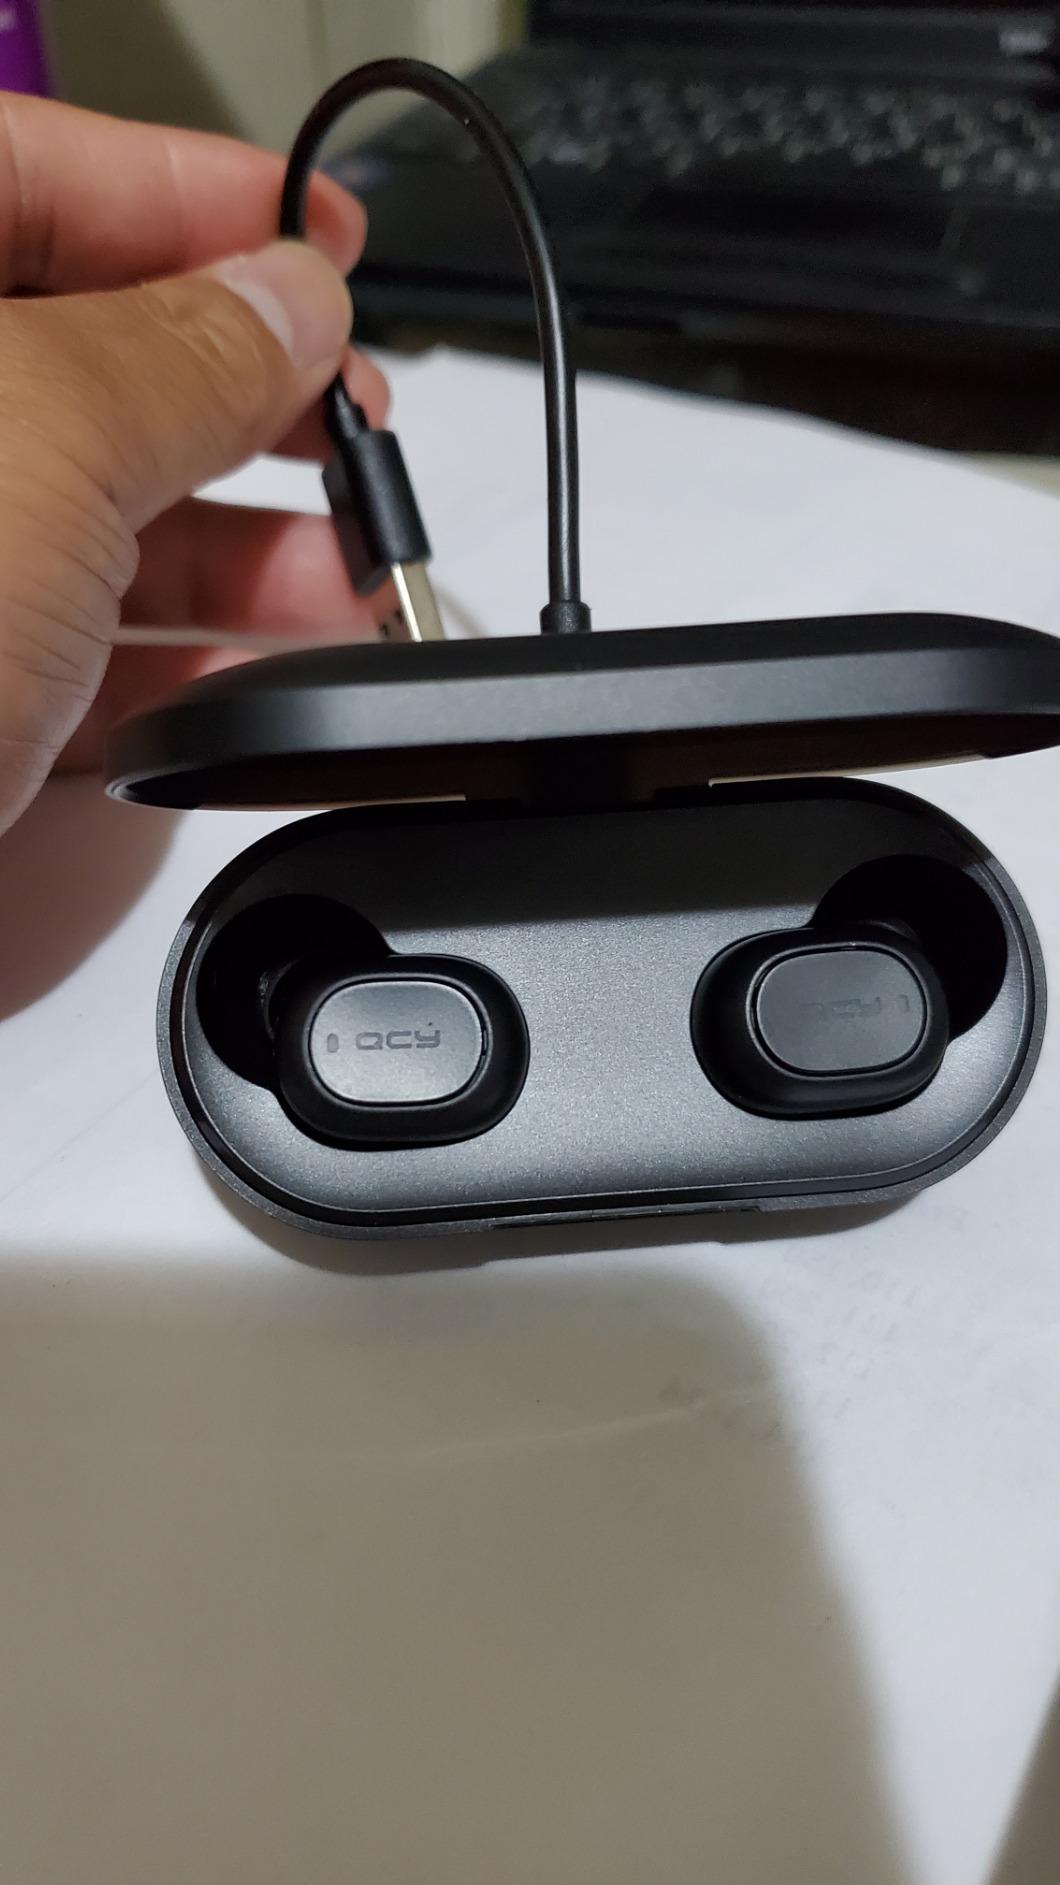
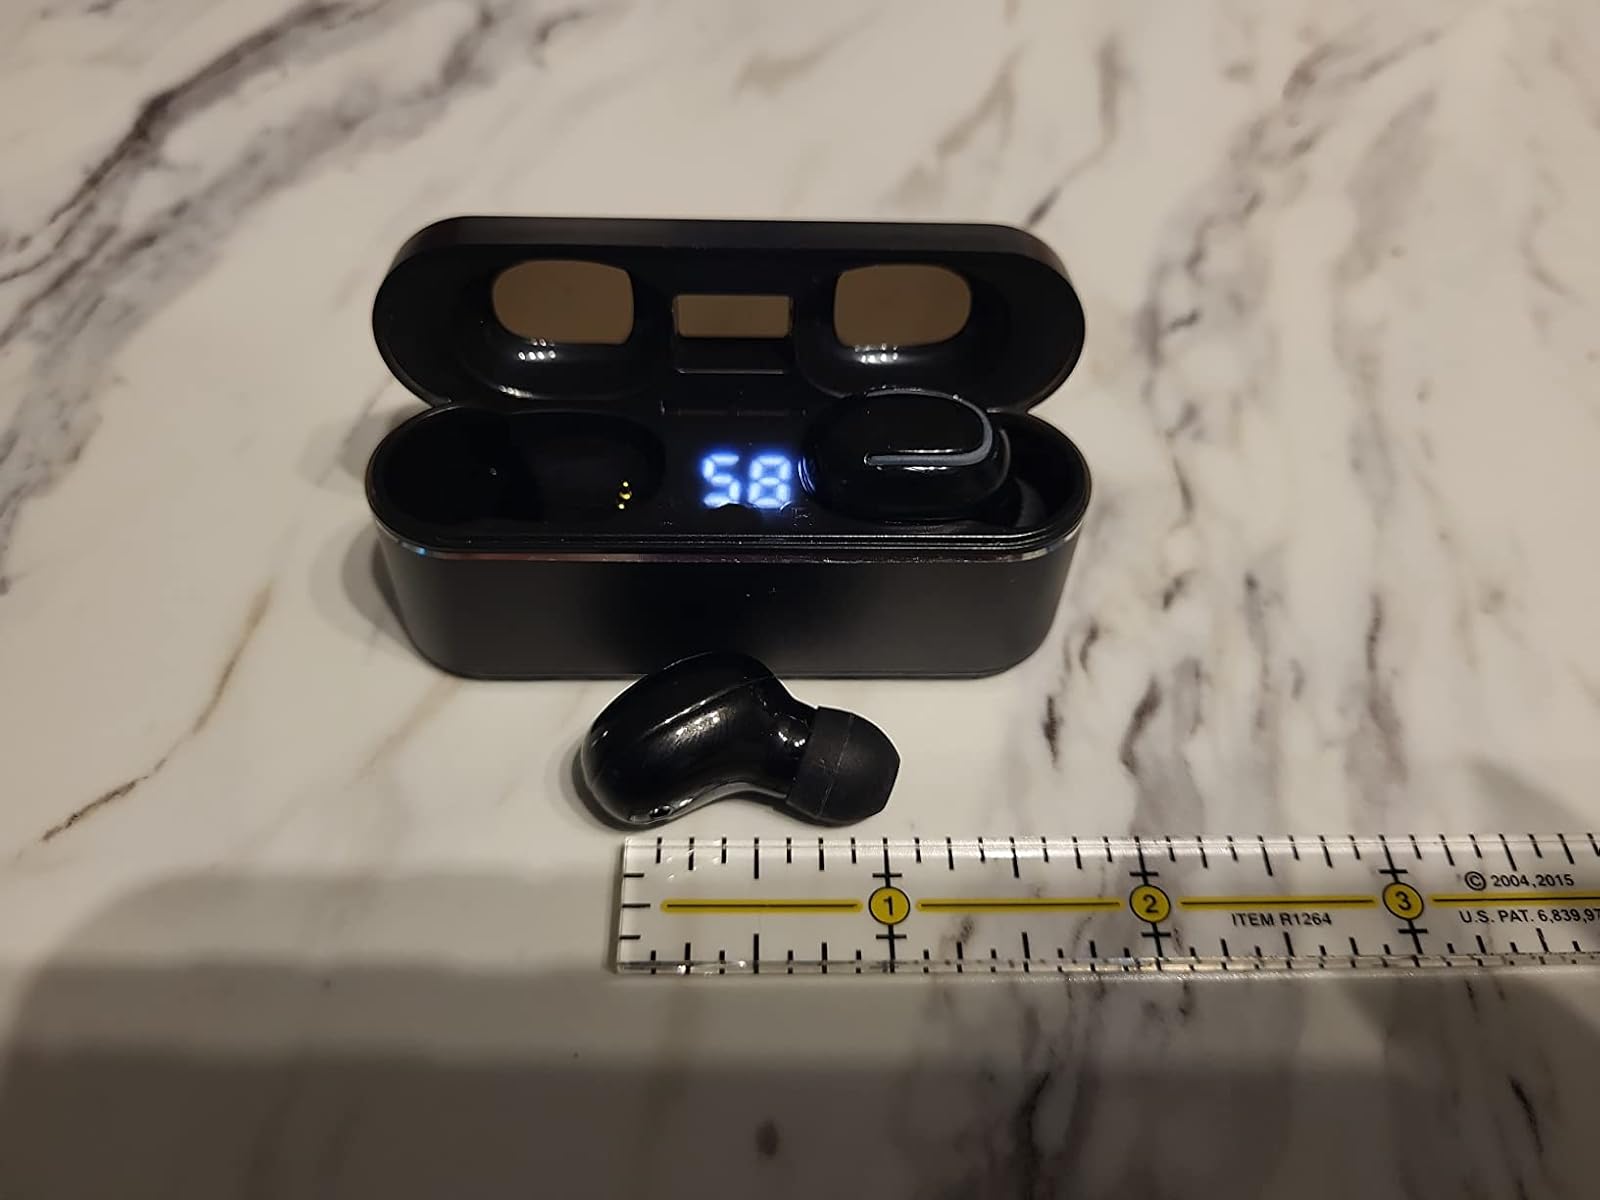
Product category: earbuds
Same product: no